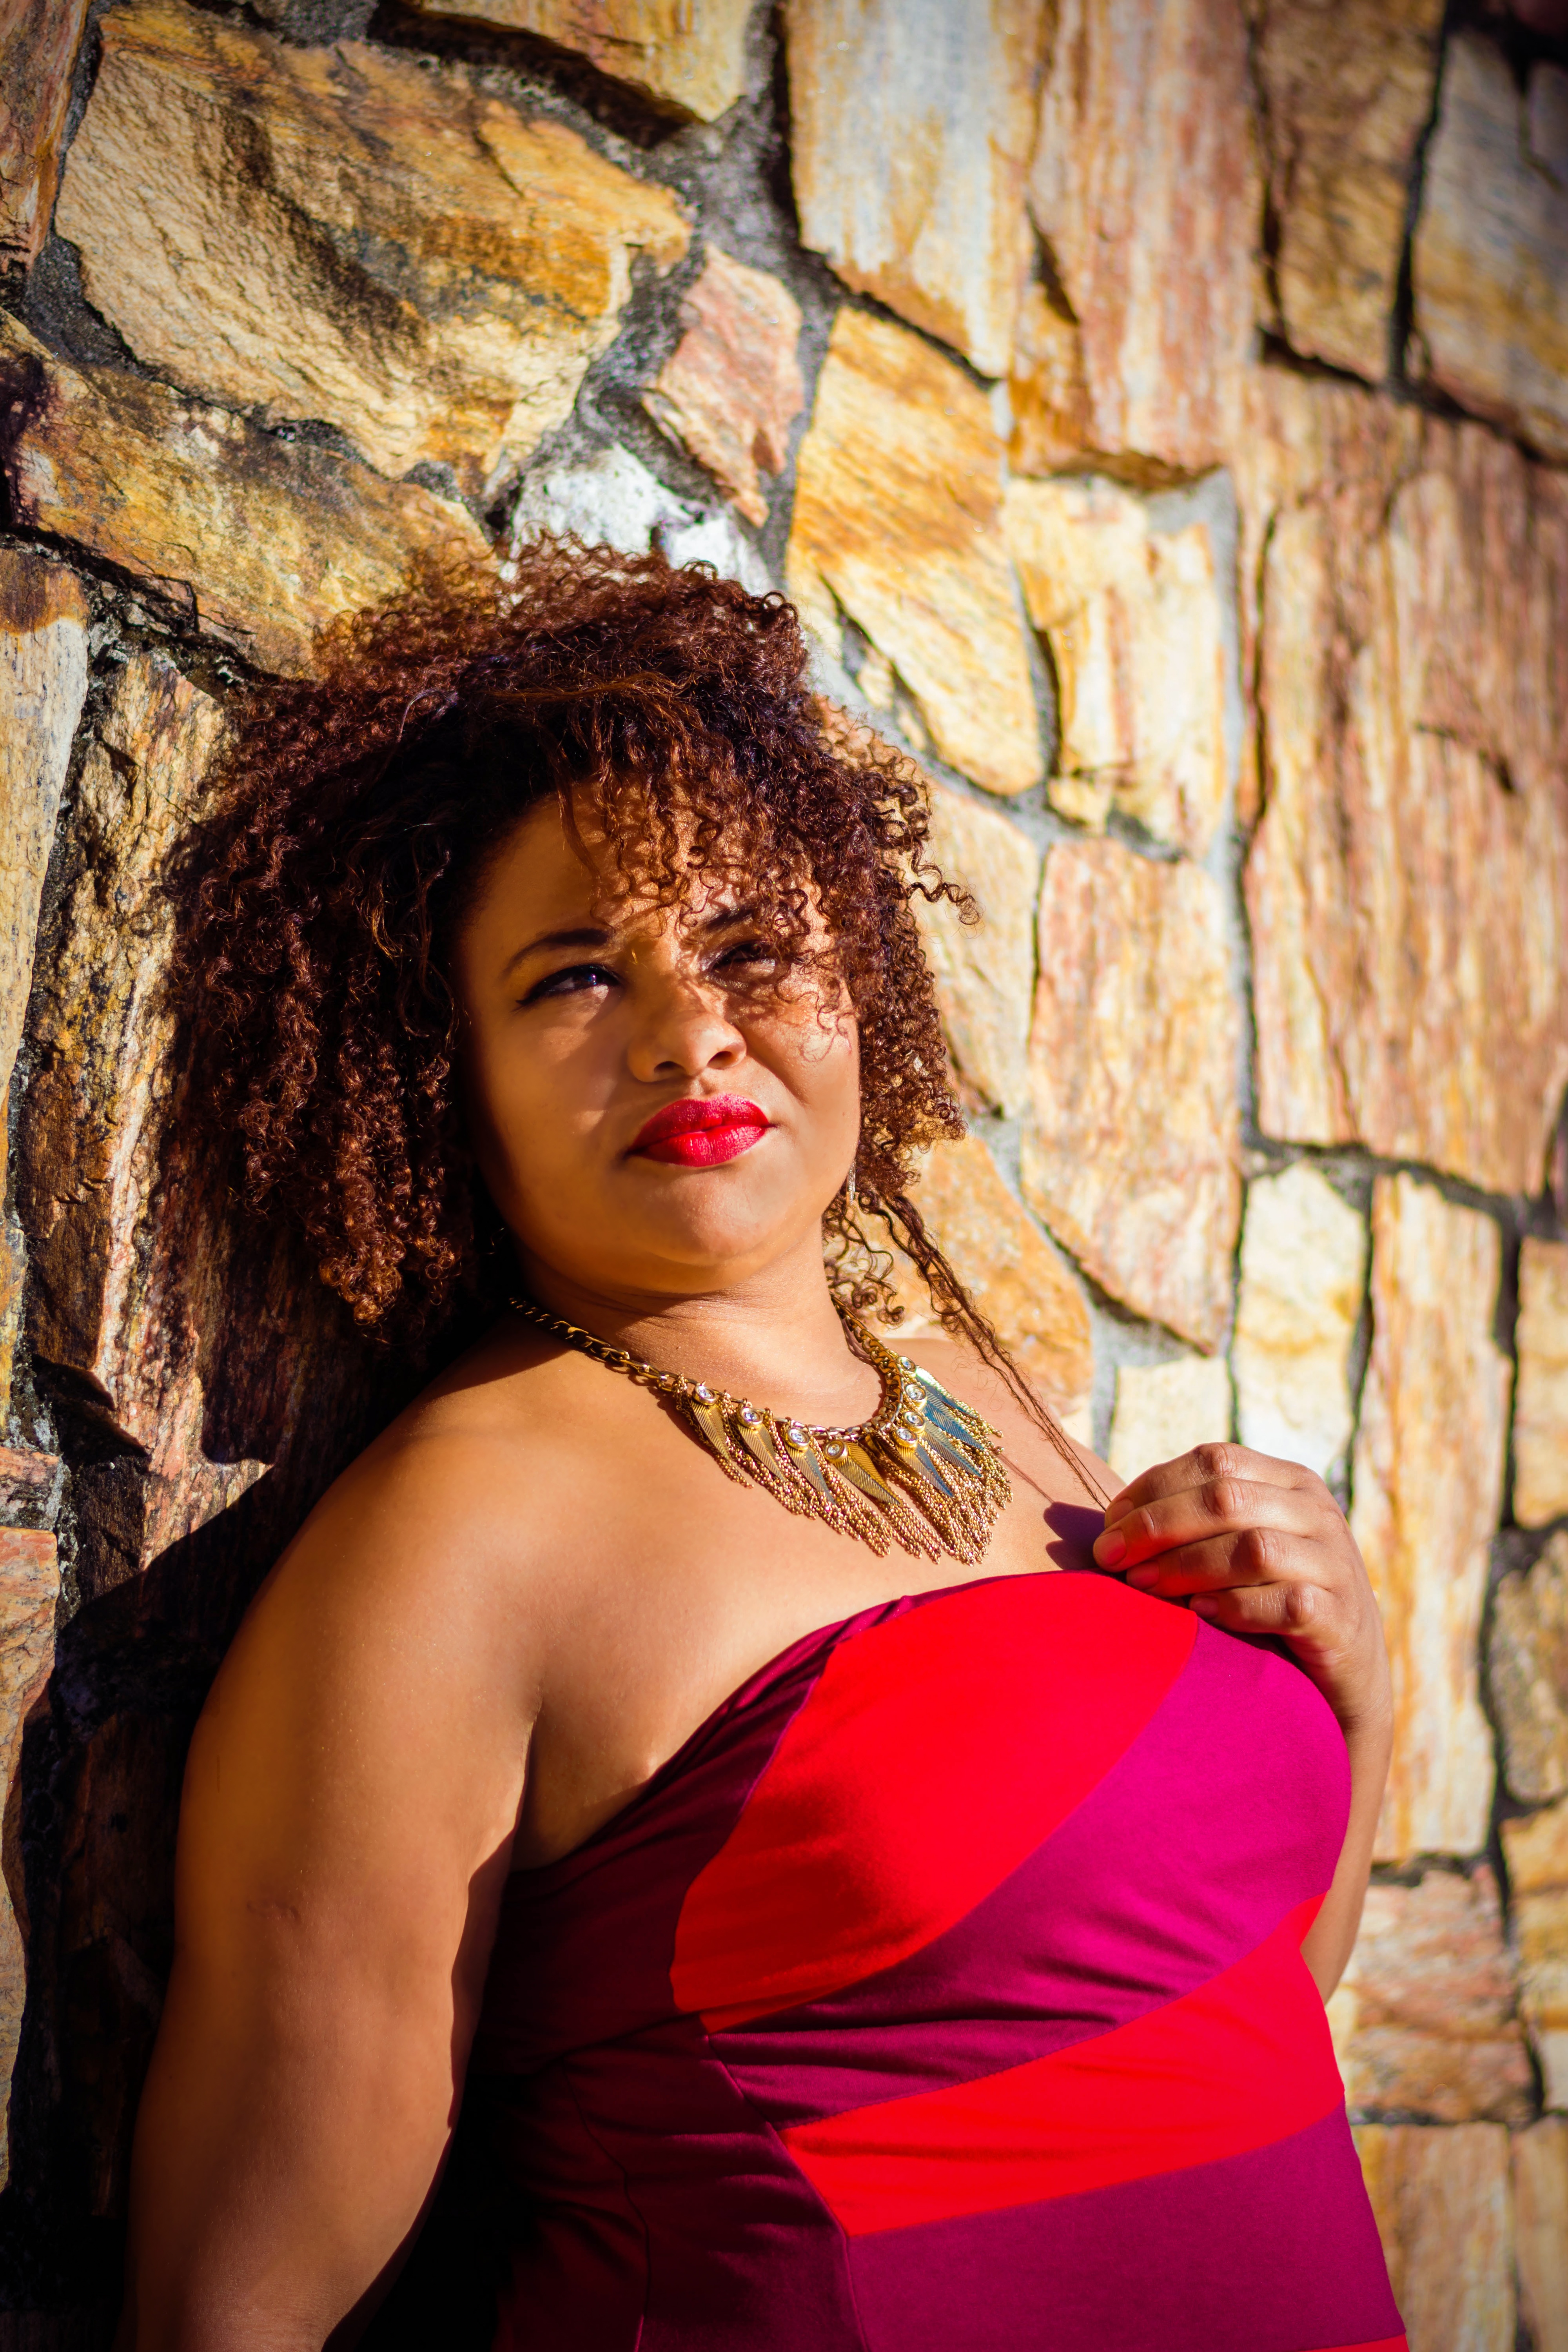
person, girl, woman, photography, female, portrait, model, spring, red, color, romantic, fashion, lady, human body, dress, temple, eye, photograph, beauty, pretty, photo shoot, art model